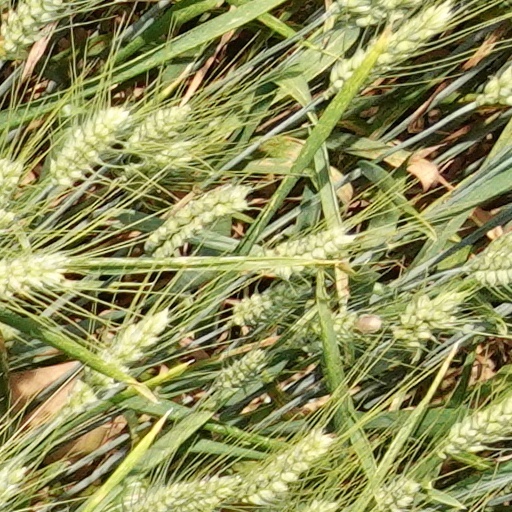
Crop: wheat